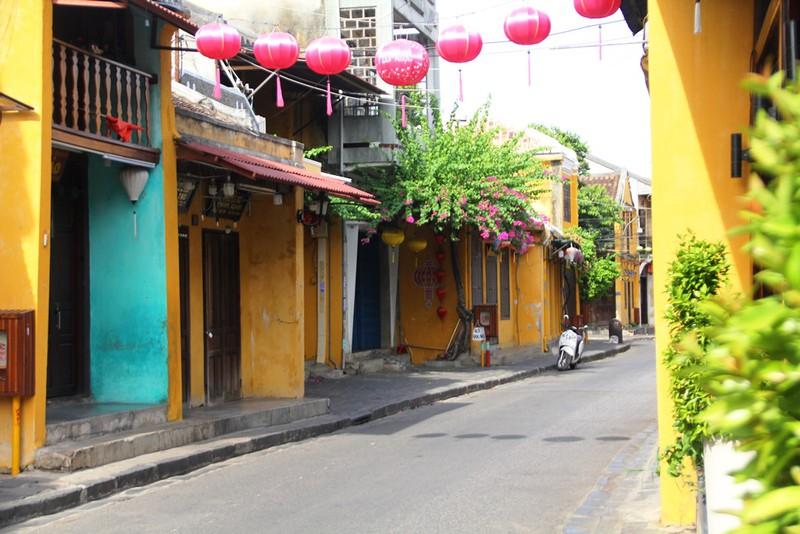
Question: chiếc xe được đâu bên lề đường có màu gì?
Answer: chiếc xe có màu trắng